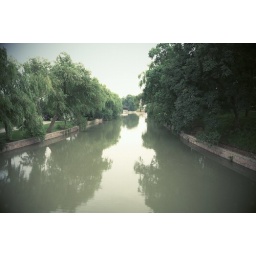
tiger hill : 2008 in Su-zhou